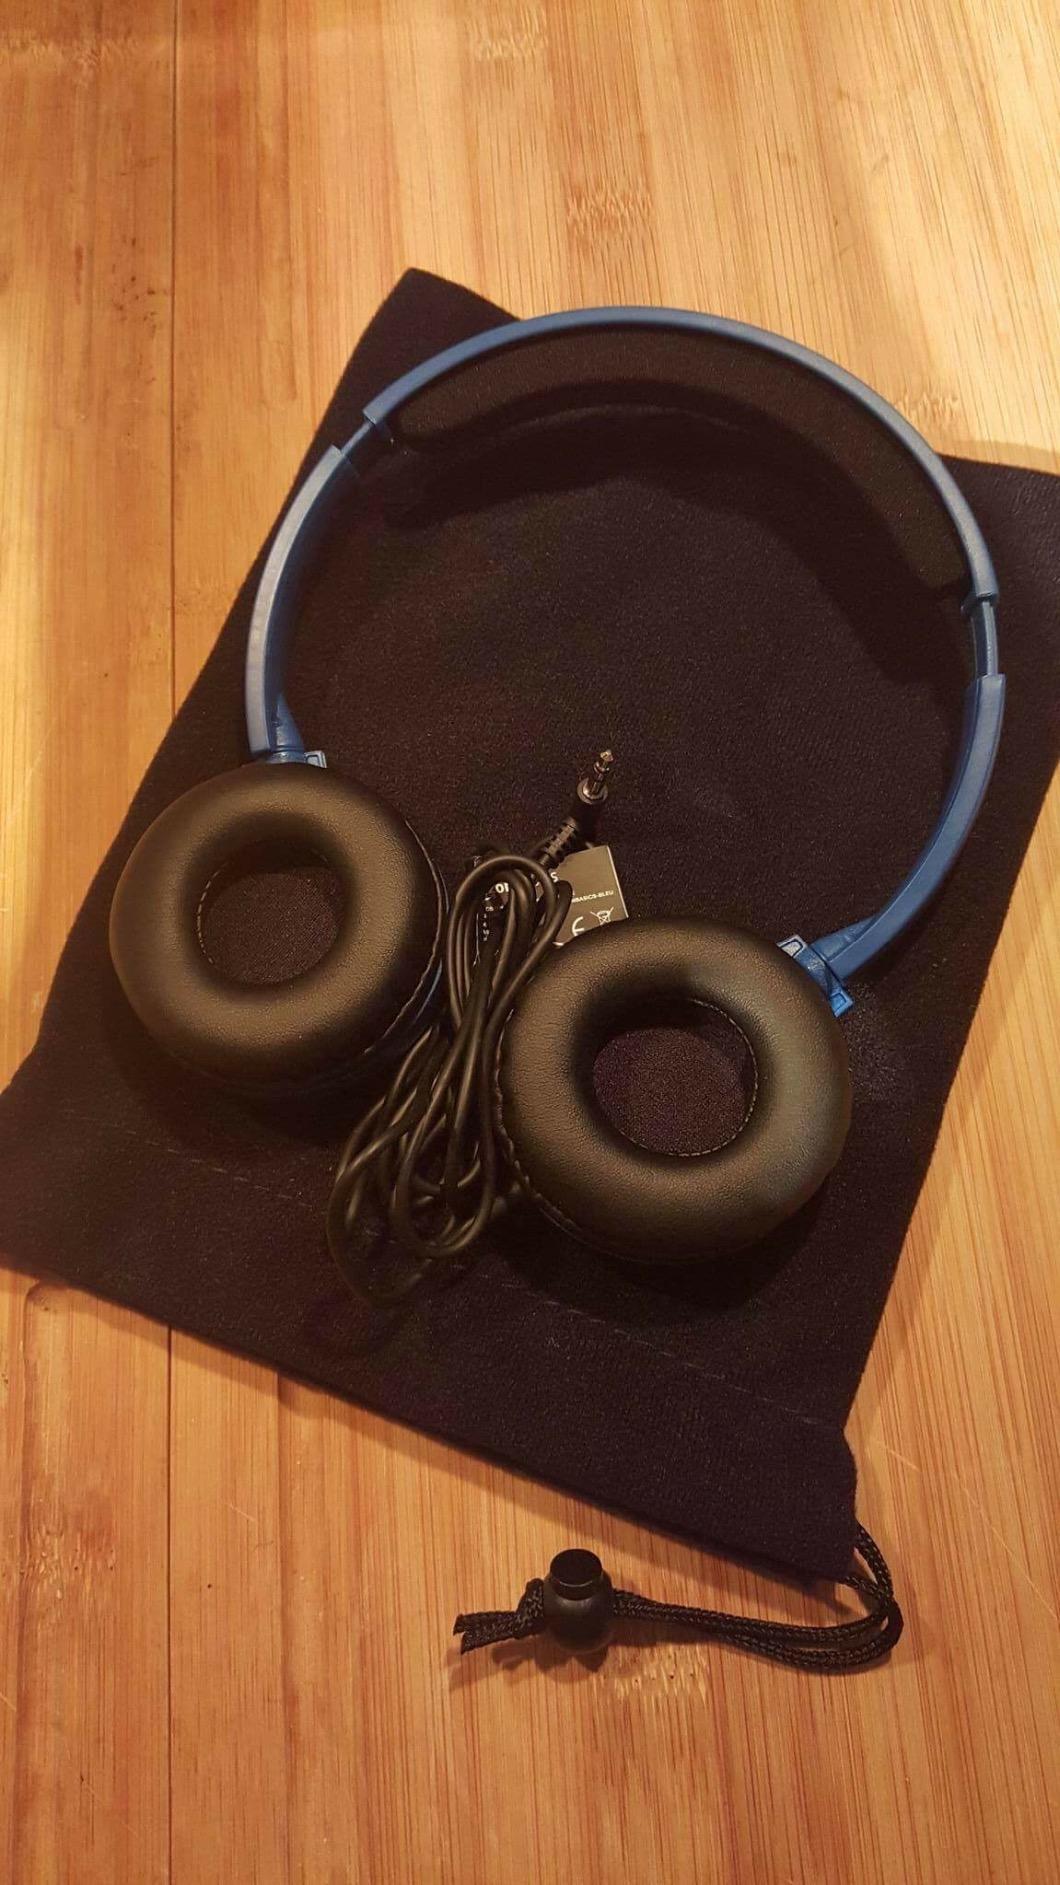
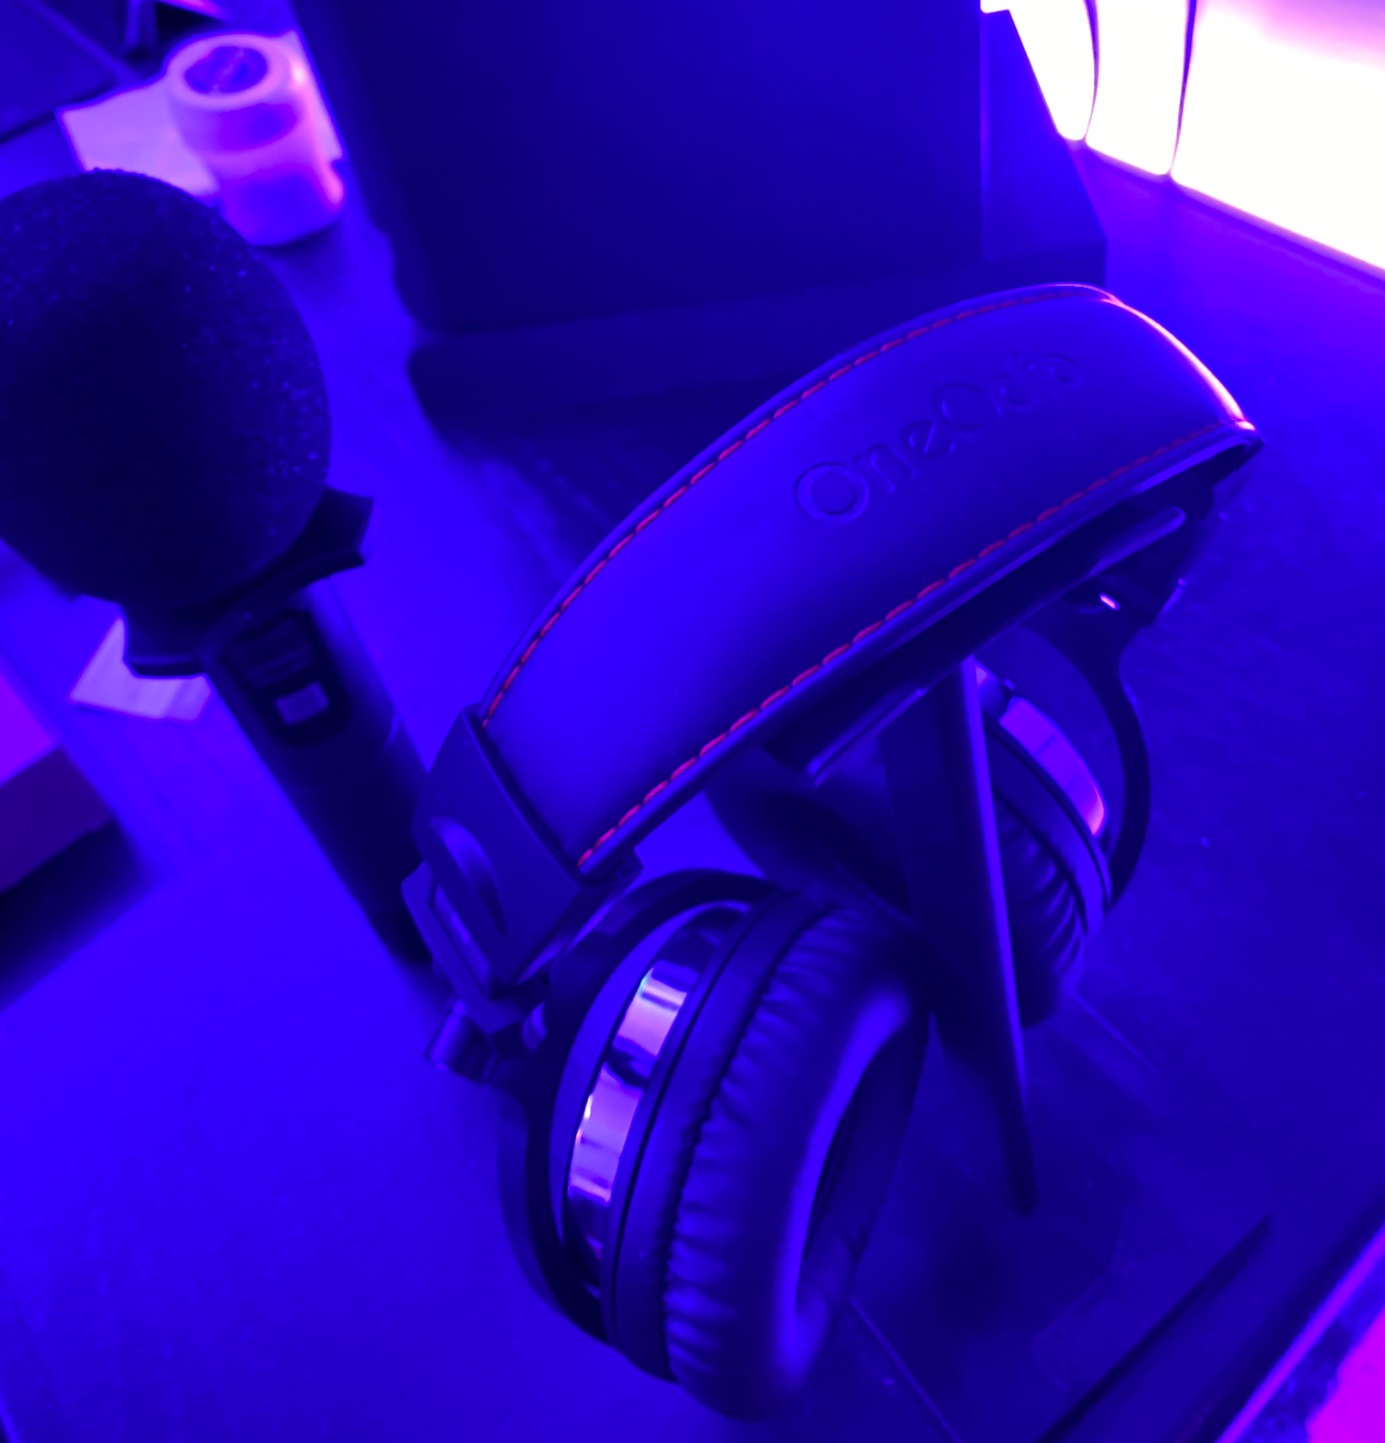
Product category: headphones
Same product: no